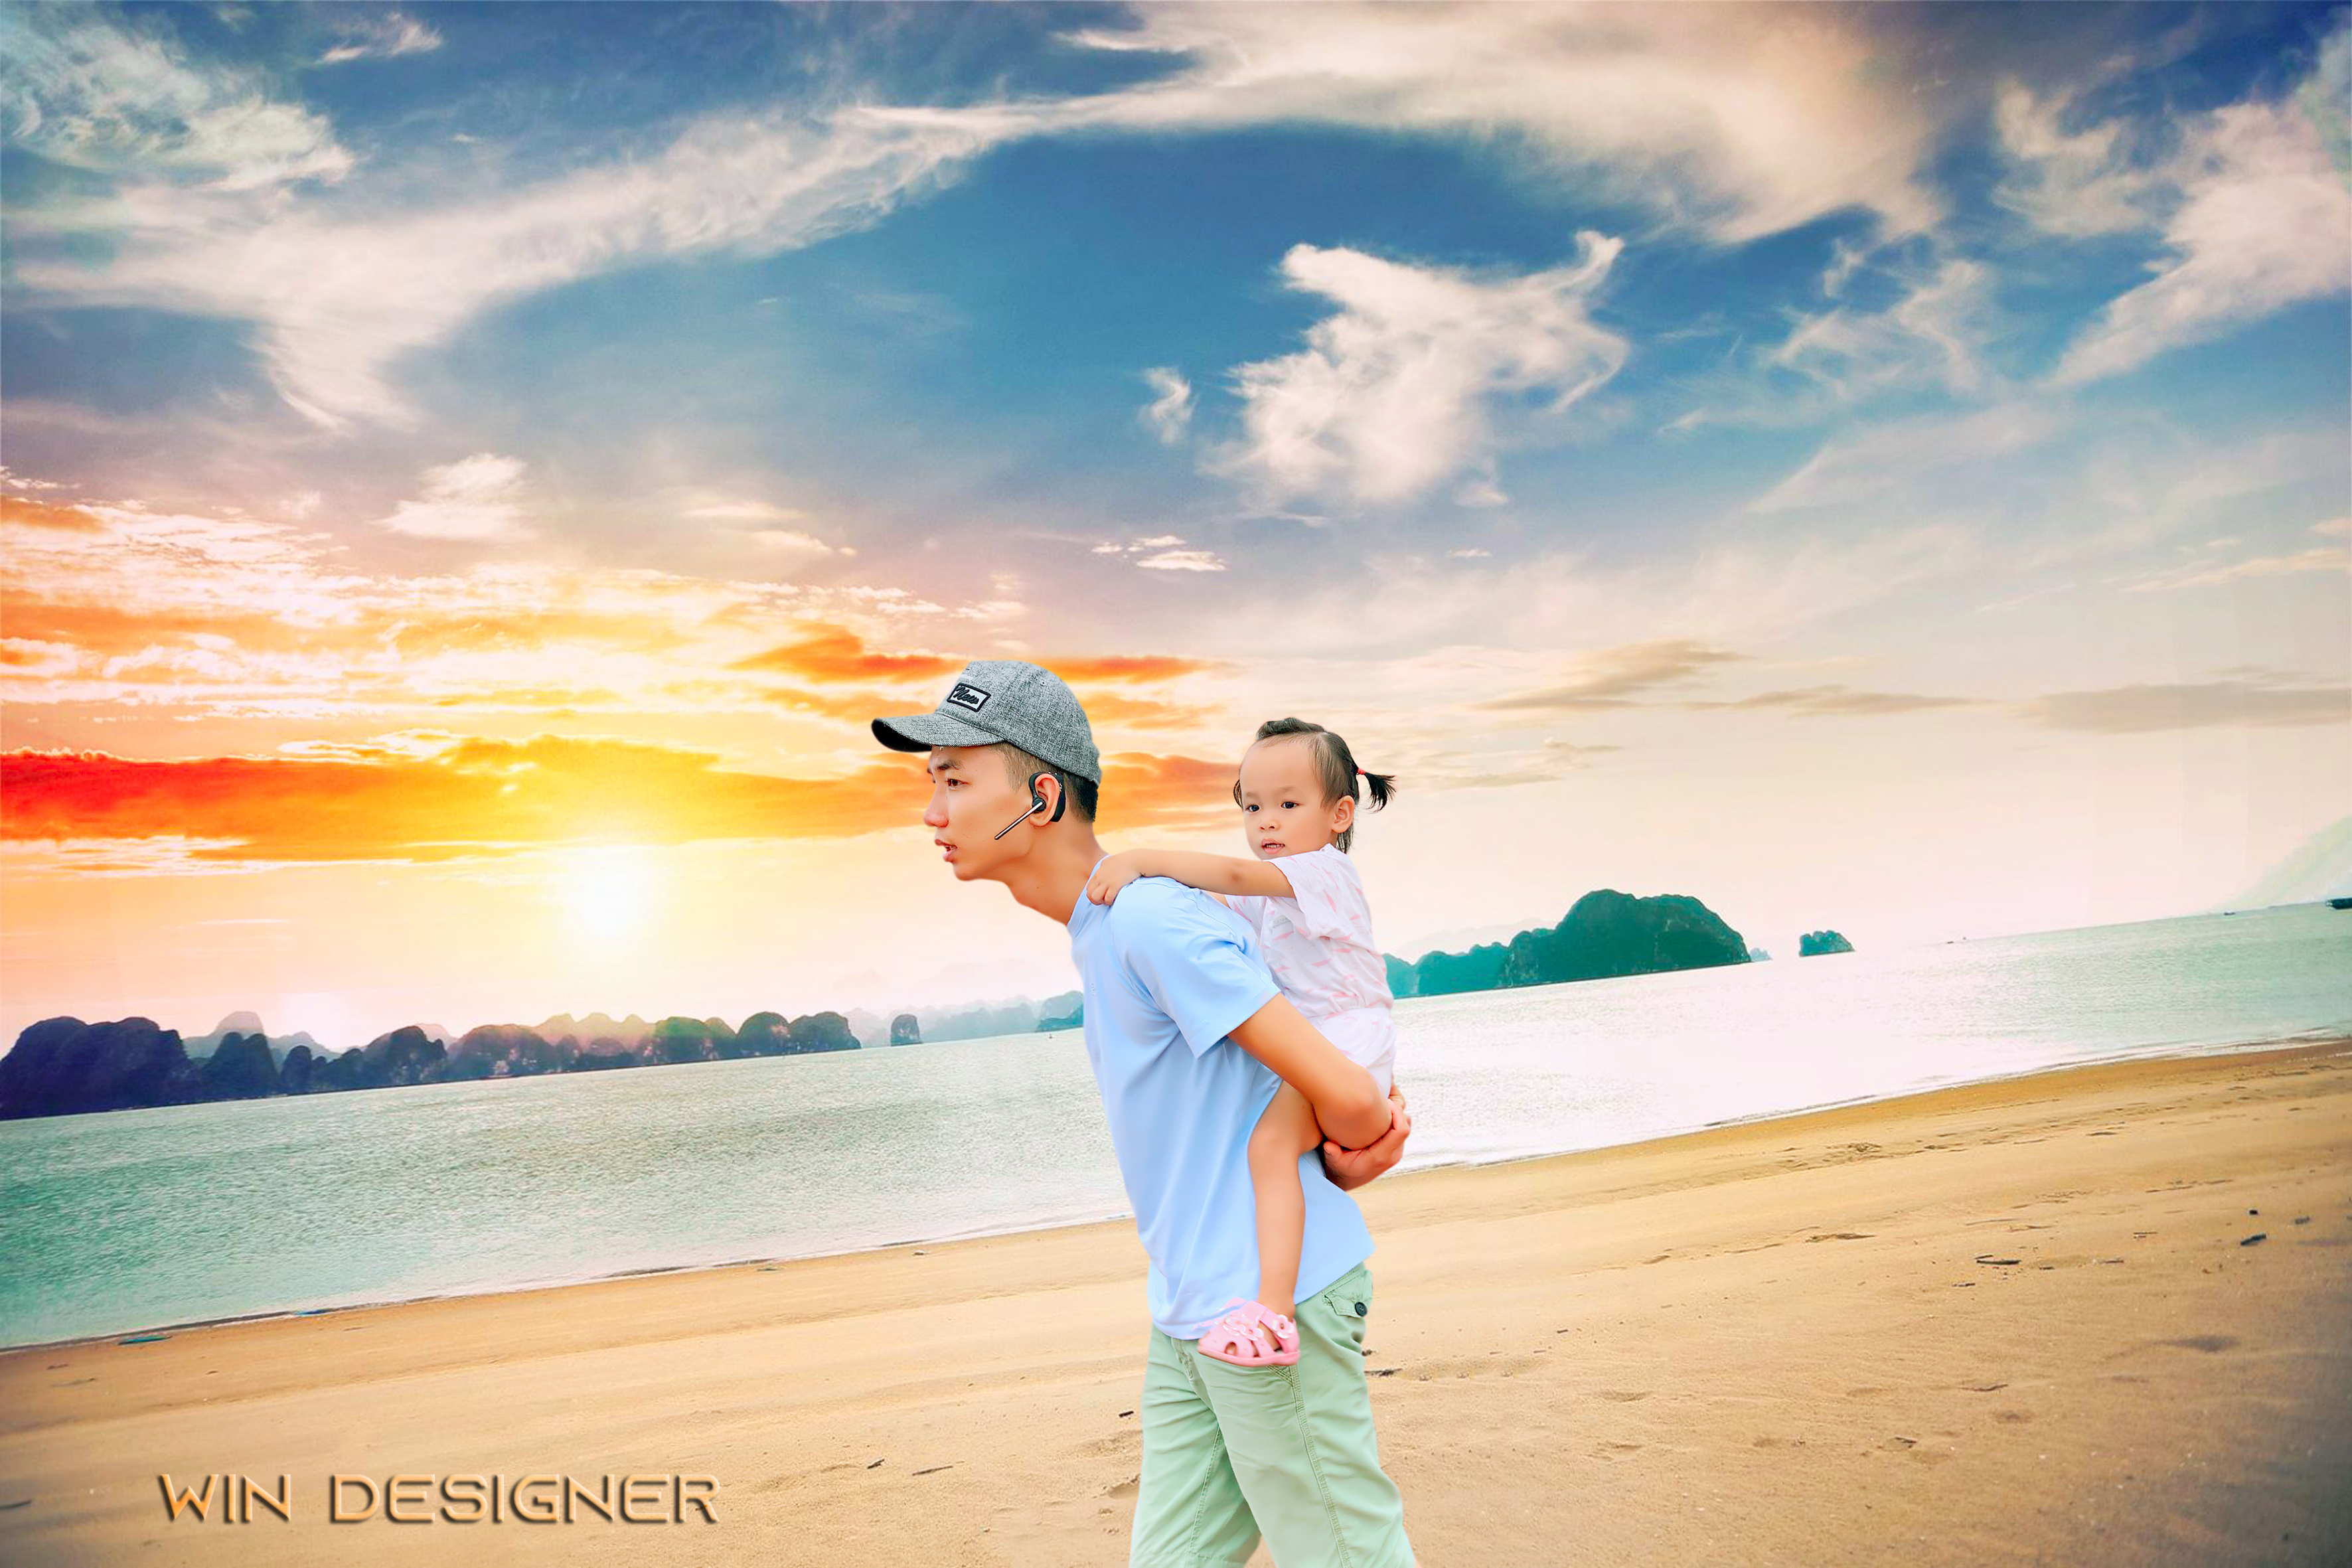
photo manipulation, People in nature, sky, photograph, vacation, cloud, fun, happy, photography, love, summer, honeymoon, travel, sunlight, tourism, leisure, romance, ocean, sea, beach, stock photography, landscape, sunrise, sunset